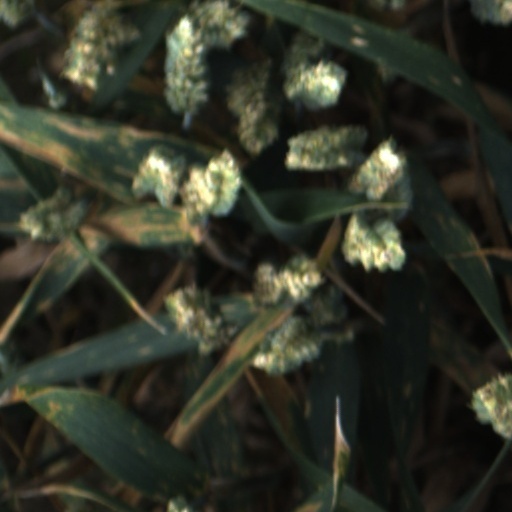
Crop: wheat